Njáls saga

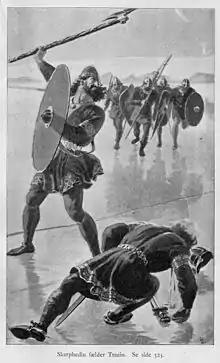
Njáll's son Skarphéðinn kills Þráinn on the ice. Family feuds feature prominently in "Njáls saga".

Njáls saga, also Njála, or Brennu-Njáls saga (Which can be translated as The Story of Burnt Njáll, or The Saga of Njáll the Burner), is a thirteenth-century Icelandic saga that describes events between 960 and 1020.